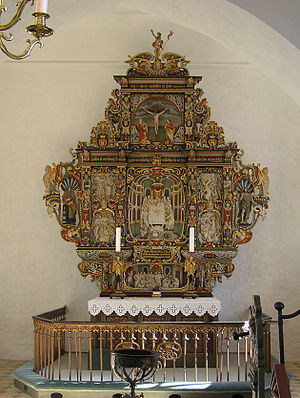
Vester Egesborg Kirke / Interiør
Alteret i Vester Egesborg Kirke, Næstved. Altertavle er fra 1655 og er skåret af Abel Schrøder den Yngre i bruskbarok. Den har en flot bemaling.
Vester Egesborg Kirke hører til i den senere fase af det middelalderlige byggeri. Den er opført 1250 – 1300 med tilføjelse af tårn og sakristi omkring år 1500. Koret er ombygget ultimo 1700. Altertavlen er udført af Abel Schrøder den Yngre i 1655.